Battle of Fort Sanders

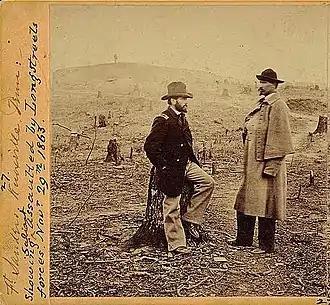
U. S. Engineers Orville E. Babcock, left, seated on a tree stump, and Orlando Poe, right, standing on the ground over which the Confederates charged; in background the north west bastion salient of Fort Sanders, Knoxville, Tennessee.

Longstreet undertook his Knoxville expedition, which he came to realize was far too soon, to divert Union troops from Chattanooga and to get away from General Braxton Bragg, with whom he was engaged in a bitter feud. Longstreet reevaluated what was supposed to be a surprise attack and saw how it was poorly planned and executed. Based on comparative casualties, it was one of the most lopsided Union victories of the war. From the beginning of the artillery bombardment until the Confederates broke and retreated, the attack on Fort Sanders lasted about forty minutes. About twenty minutes, or half of that time, were spent in the struggle for control of the parapet. In the brief period of 20 minutes of attacking, General Burnside's chief engineer, Orlando M. Poe, wrote that he was unaware in the annals of military history where a storming party was so nearly annihilated. The Confederate troops sustained 813 casualties – 129 killed, 458 wounded, and 226 missing. Federal losses inside Fort Sanders amounted to only about 20 men, while another 30 were killed and injured outside the fort by Confederate artillery. Lieutenant Benjamin reported the Union losses in the fort as five killed and eight wounded, significantly less than their defeated opponent. About 250 prisoners and three flags fell into Union hands.